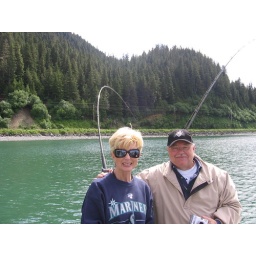
Our 800.00 king salmon fishing trip that we caught nothing on. Every boat around us caught fish.